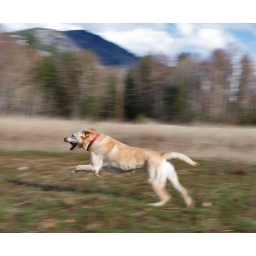
Liberty running in a field near one of our trails we walk.